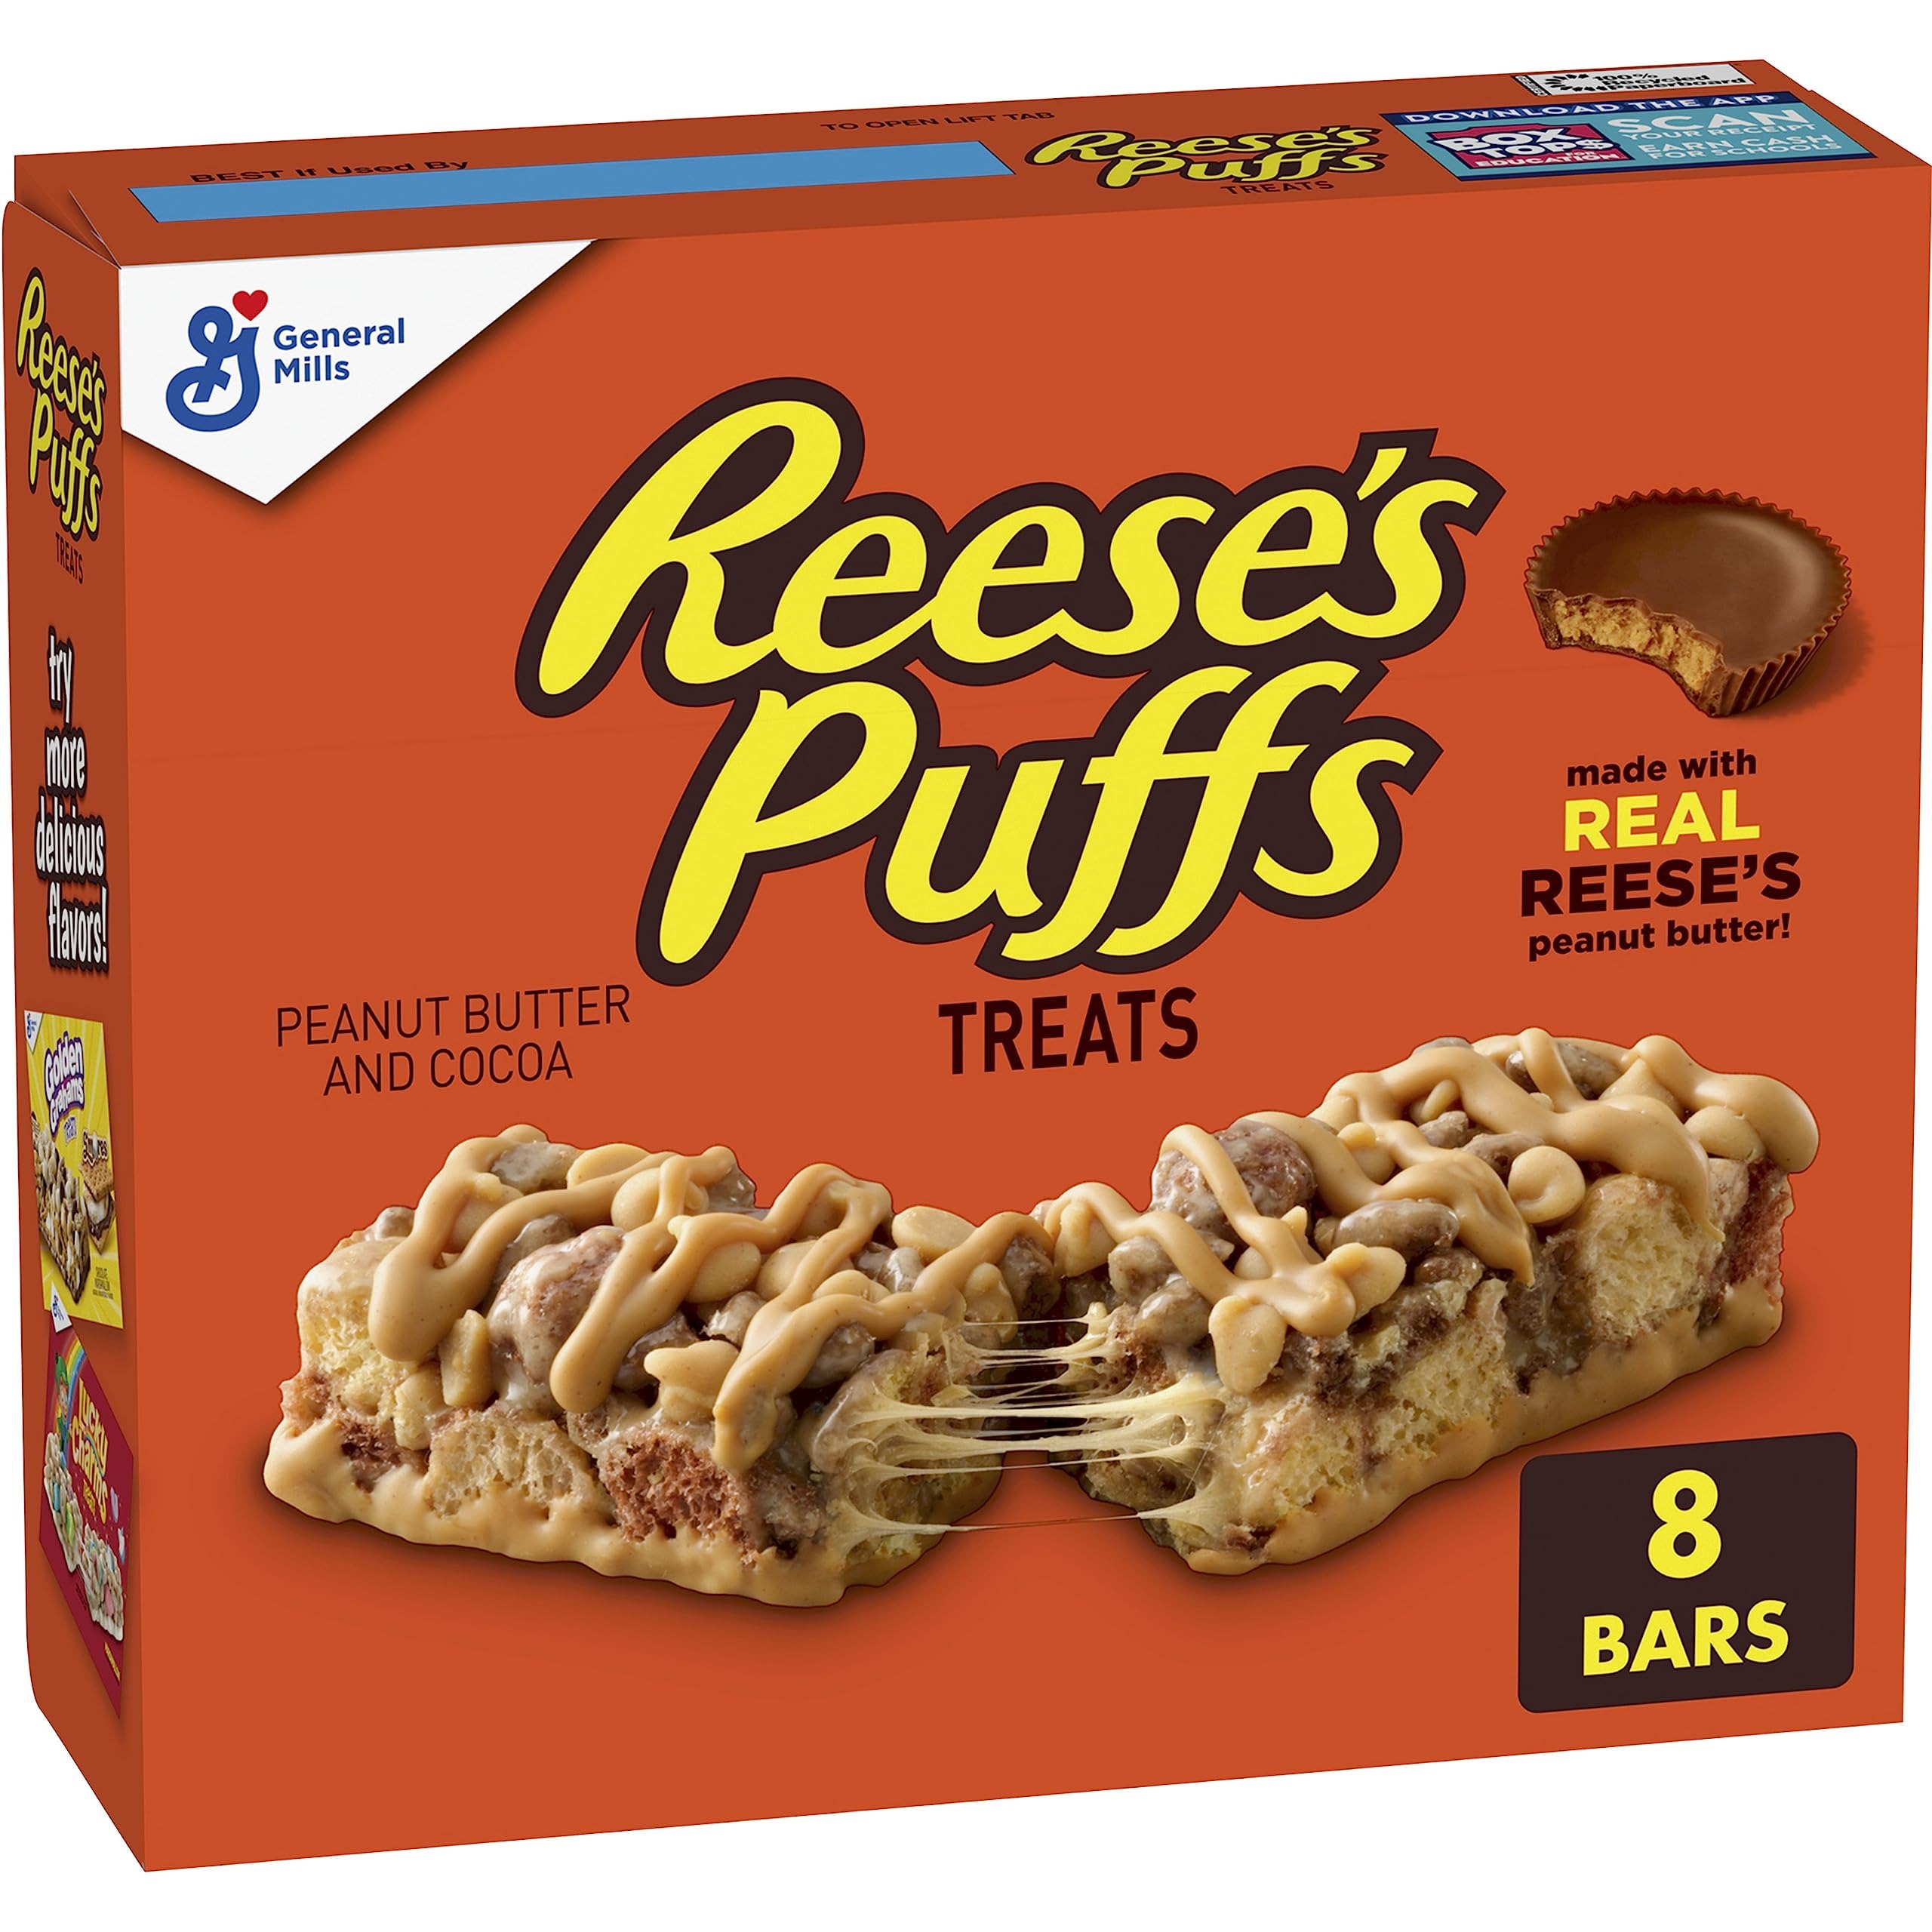
Item Name: Reese's Puffs Breakfast Cereal Treat Bars, Peanut Butter & Cocoa, 8 ct
Bullet Point 1: CEREAL BARS: You don’t always need a bowl to crunch into your favorite cereals; Now transformed into a portable snack with Reese's Puffs Cereal Bars
Bullet Point 2: PERFECTLY PORTABLE: These individually wrapped bars are the perfect on-the-go breakfast snack your whole family will love
Bullet Point 3: LUNCH BOX AND PANTRY FAVORITE: A portable snack perfect for the pantry, lunch box, and breakfast treat
Bullet Point 4: KIDS SNACKS: Fun cereal bars for school snack time or an on-the-go invigorating treat; Packed with the cereal crunch and flavor kids and adults love
Bullet Point 5: CONTAINS: 8 ct
Value: 6.8
Unit: Ounce

Price: 4.49